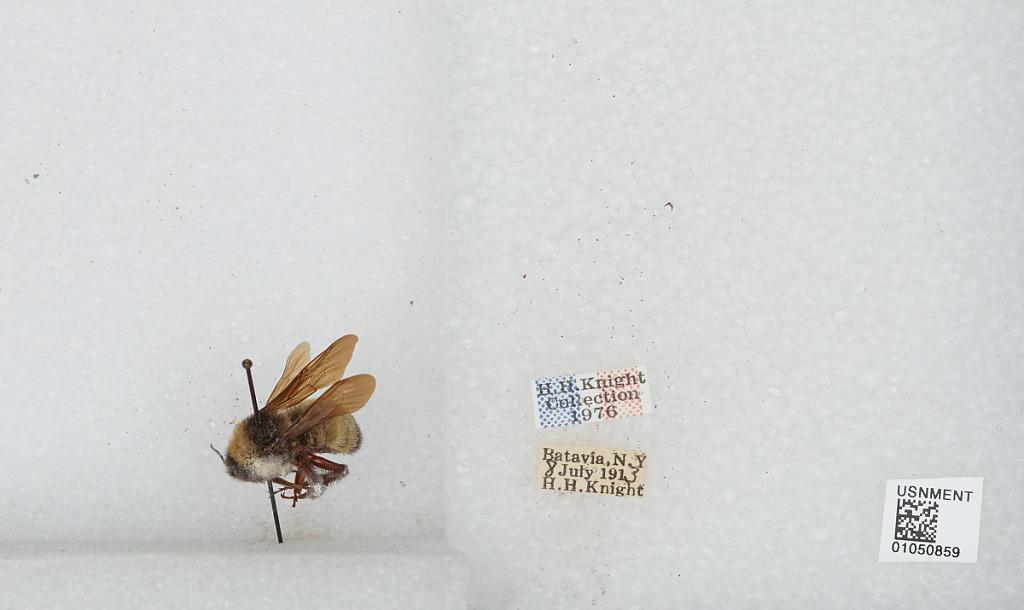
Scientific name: Bombus sp.
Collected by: H. Knight
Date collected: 1913-7-8
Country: United States
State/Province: New York
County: Genesee
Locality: Batavia
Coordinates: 42.9981, -78.1875